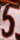
Number: 5